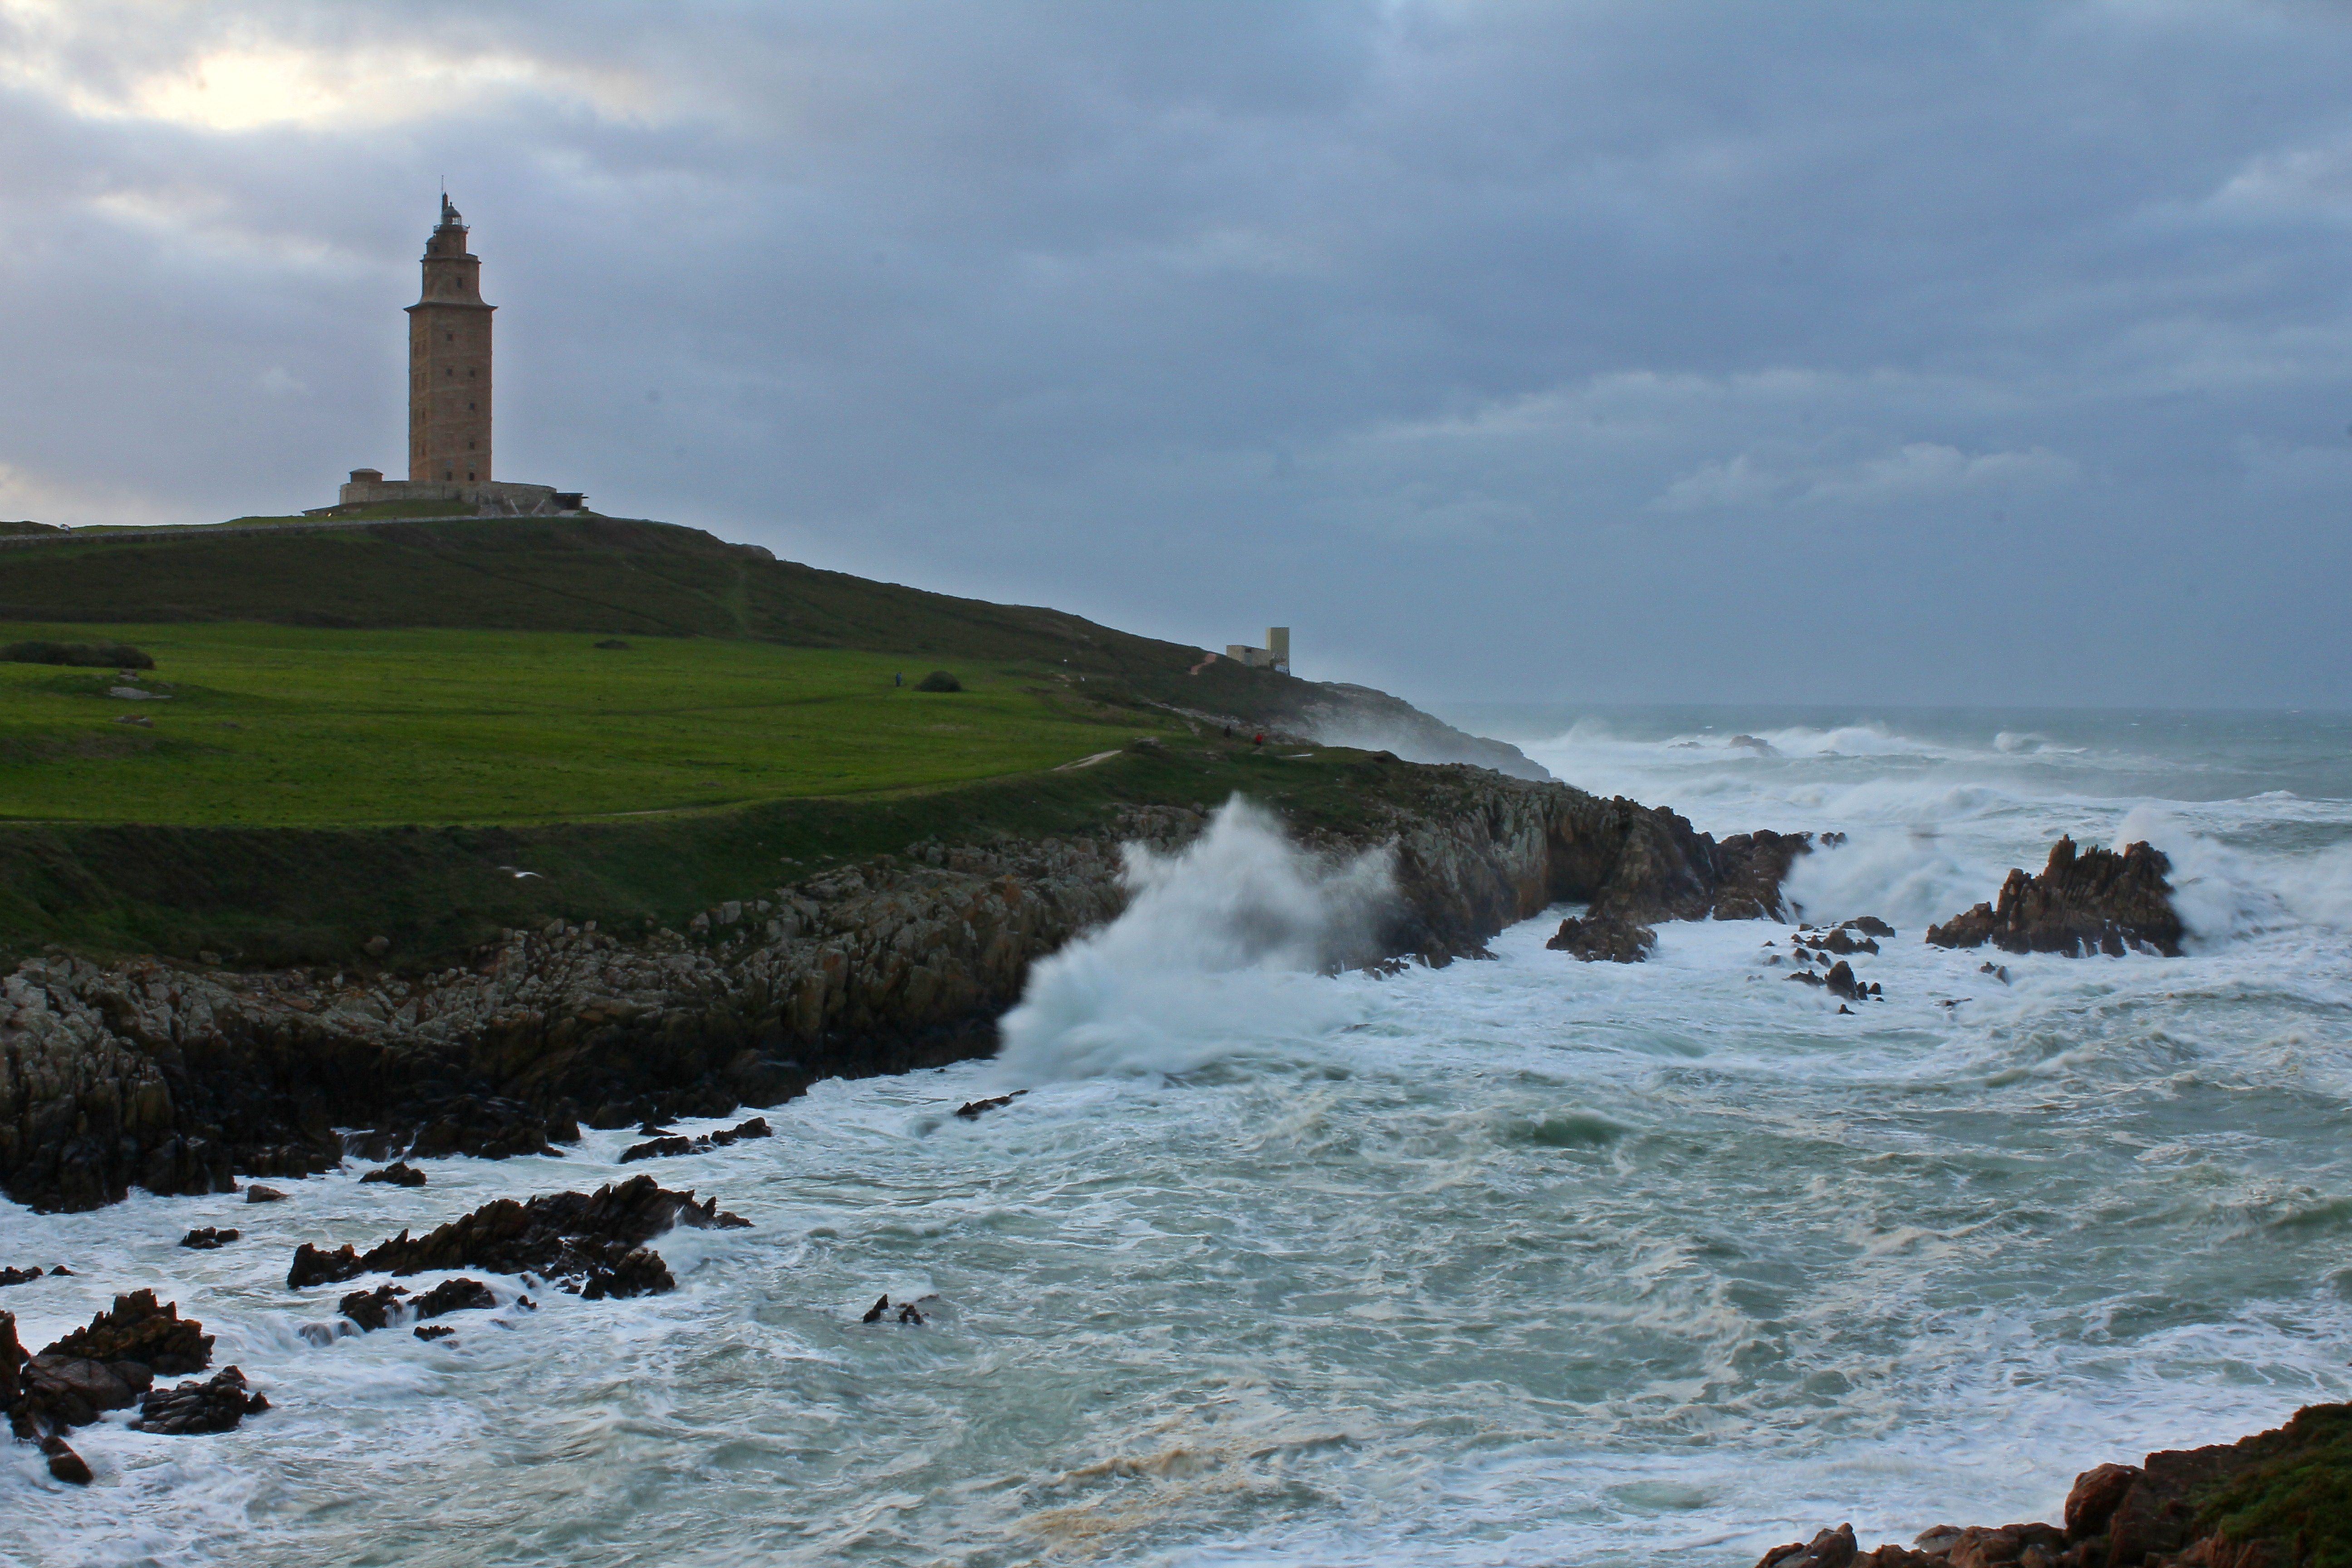
beach, landscape, sea, coast, water, rock, ocean, lighthouse, shore, wave, cliff, cove, tower, bay, terrain, body of water, spain, espaa, galicia, paisajes, acorua, cape, ggl1, gaby1, canon550d, landform